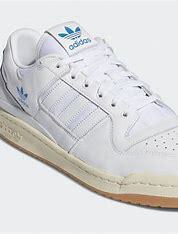
Brand: adidas
Model: originals Adidas Originals Forum 84